Taylor Knox

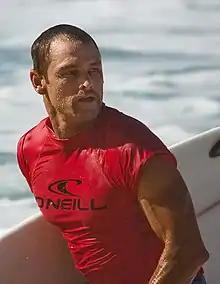
Taylor Knox in 2009

Knox was born in Thousand Oaks, California and began surfing at 8 years old. He moved with his family to Carlsbad at 13 and continued to pursue his dream of becoming a pro surfer. At age 15, he had to undergo back surgery after a damaged lumbar vertebra from a skateboarding accident threatened to paralyze him. He spent the next six months in a cocoon-like body cast.